Eucharist

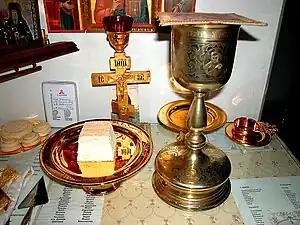
Eucharistic elements prepared for the Divine Liturgy

Within Eastern Christianity, the Eucharistic service is called the "Divine Liturgy" (Byzantine Rite) or similar names in other rites. It comprises two main divisions: the first is the "Liturgy of the Catechumens" which consists of introductory litanies, antiphons and scripture readings, culminating in a reading from one of the Gospels and, often, a homily; the second is the "Liturgy of the Faithful" in which the Eucharist is offered, consecrated, and received as Holy Communion. Within the latter, the actual Eucharistic prayer is called the "anaphora", (literally "offering" or "carrying up", from the Greek ). In the Rite of Constantinople, two different anaphoras are currently used: one is attributed to John Chrysostom, the other to Basil the Great. In the Oriental Orthodox Church, a variety of anaphoras are used, but all are similar in structure to those of the Constantinopolitan Rite, in which the Anaphora of Saint John Chrysostom is used most days of the year; Saint Basil's is offered on the Sundays of Great Lent, the eves of Christmas and Theophany, Holy Thursday, Holy Saturday, and upon his feast day (1 January). At the conclusion of the Anaphora the bread and wine are held to be the body and blood of Christ. Unlike the Latin Church, the Byzantine Rite uses leavened bread, with the leaven symbolizing the presence of the Holy Spirit. The Greek Orthodox Church utilizes leavened bread in their celebration.